Dan Perjovschi

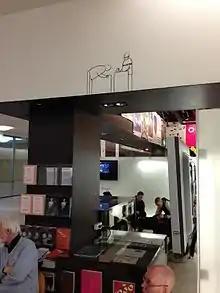
A drawing by Dan Perjovschi in the entrance of Moderna Museet in Stockholm, 2013

Dan Perjovschi is an artist, writer and cartoonist born on 29 October 1961 in Sibiu, Romania.